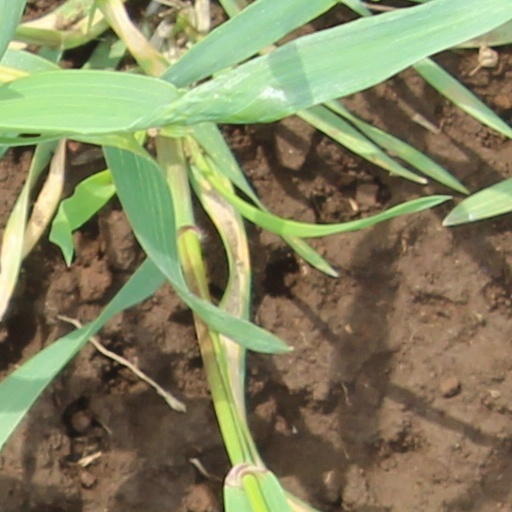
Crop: wheat